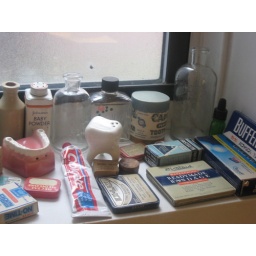
vintage shelf in my dentist's bathroom